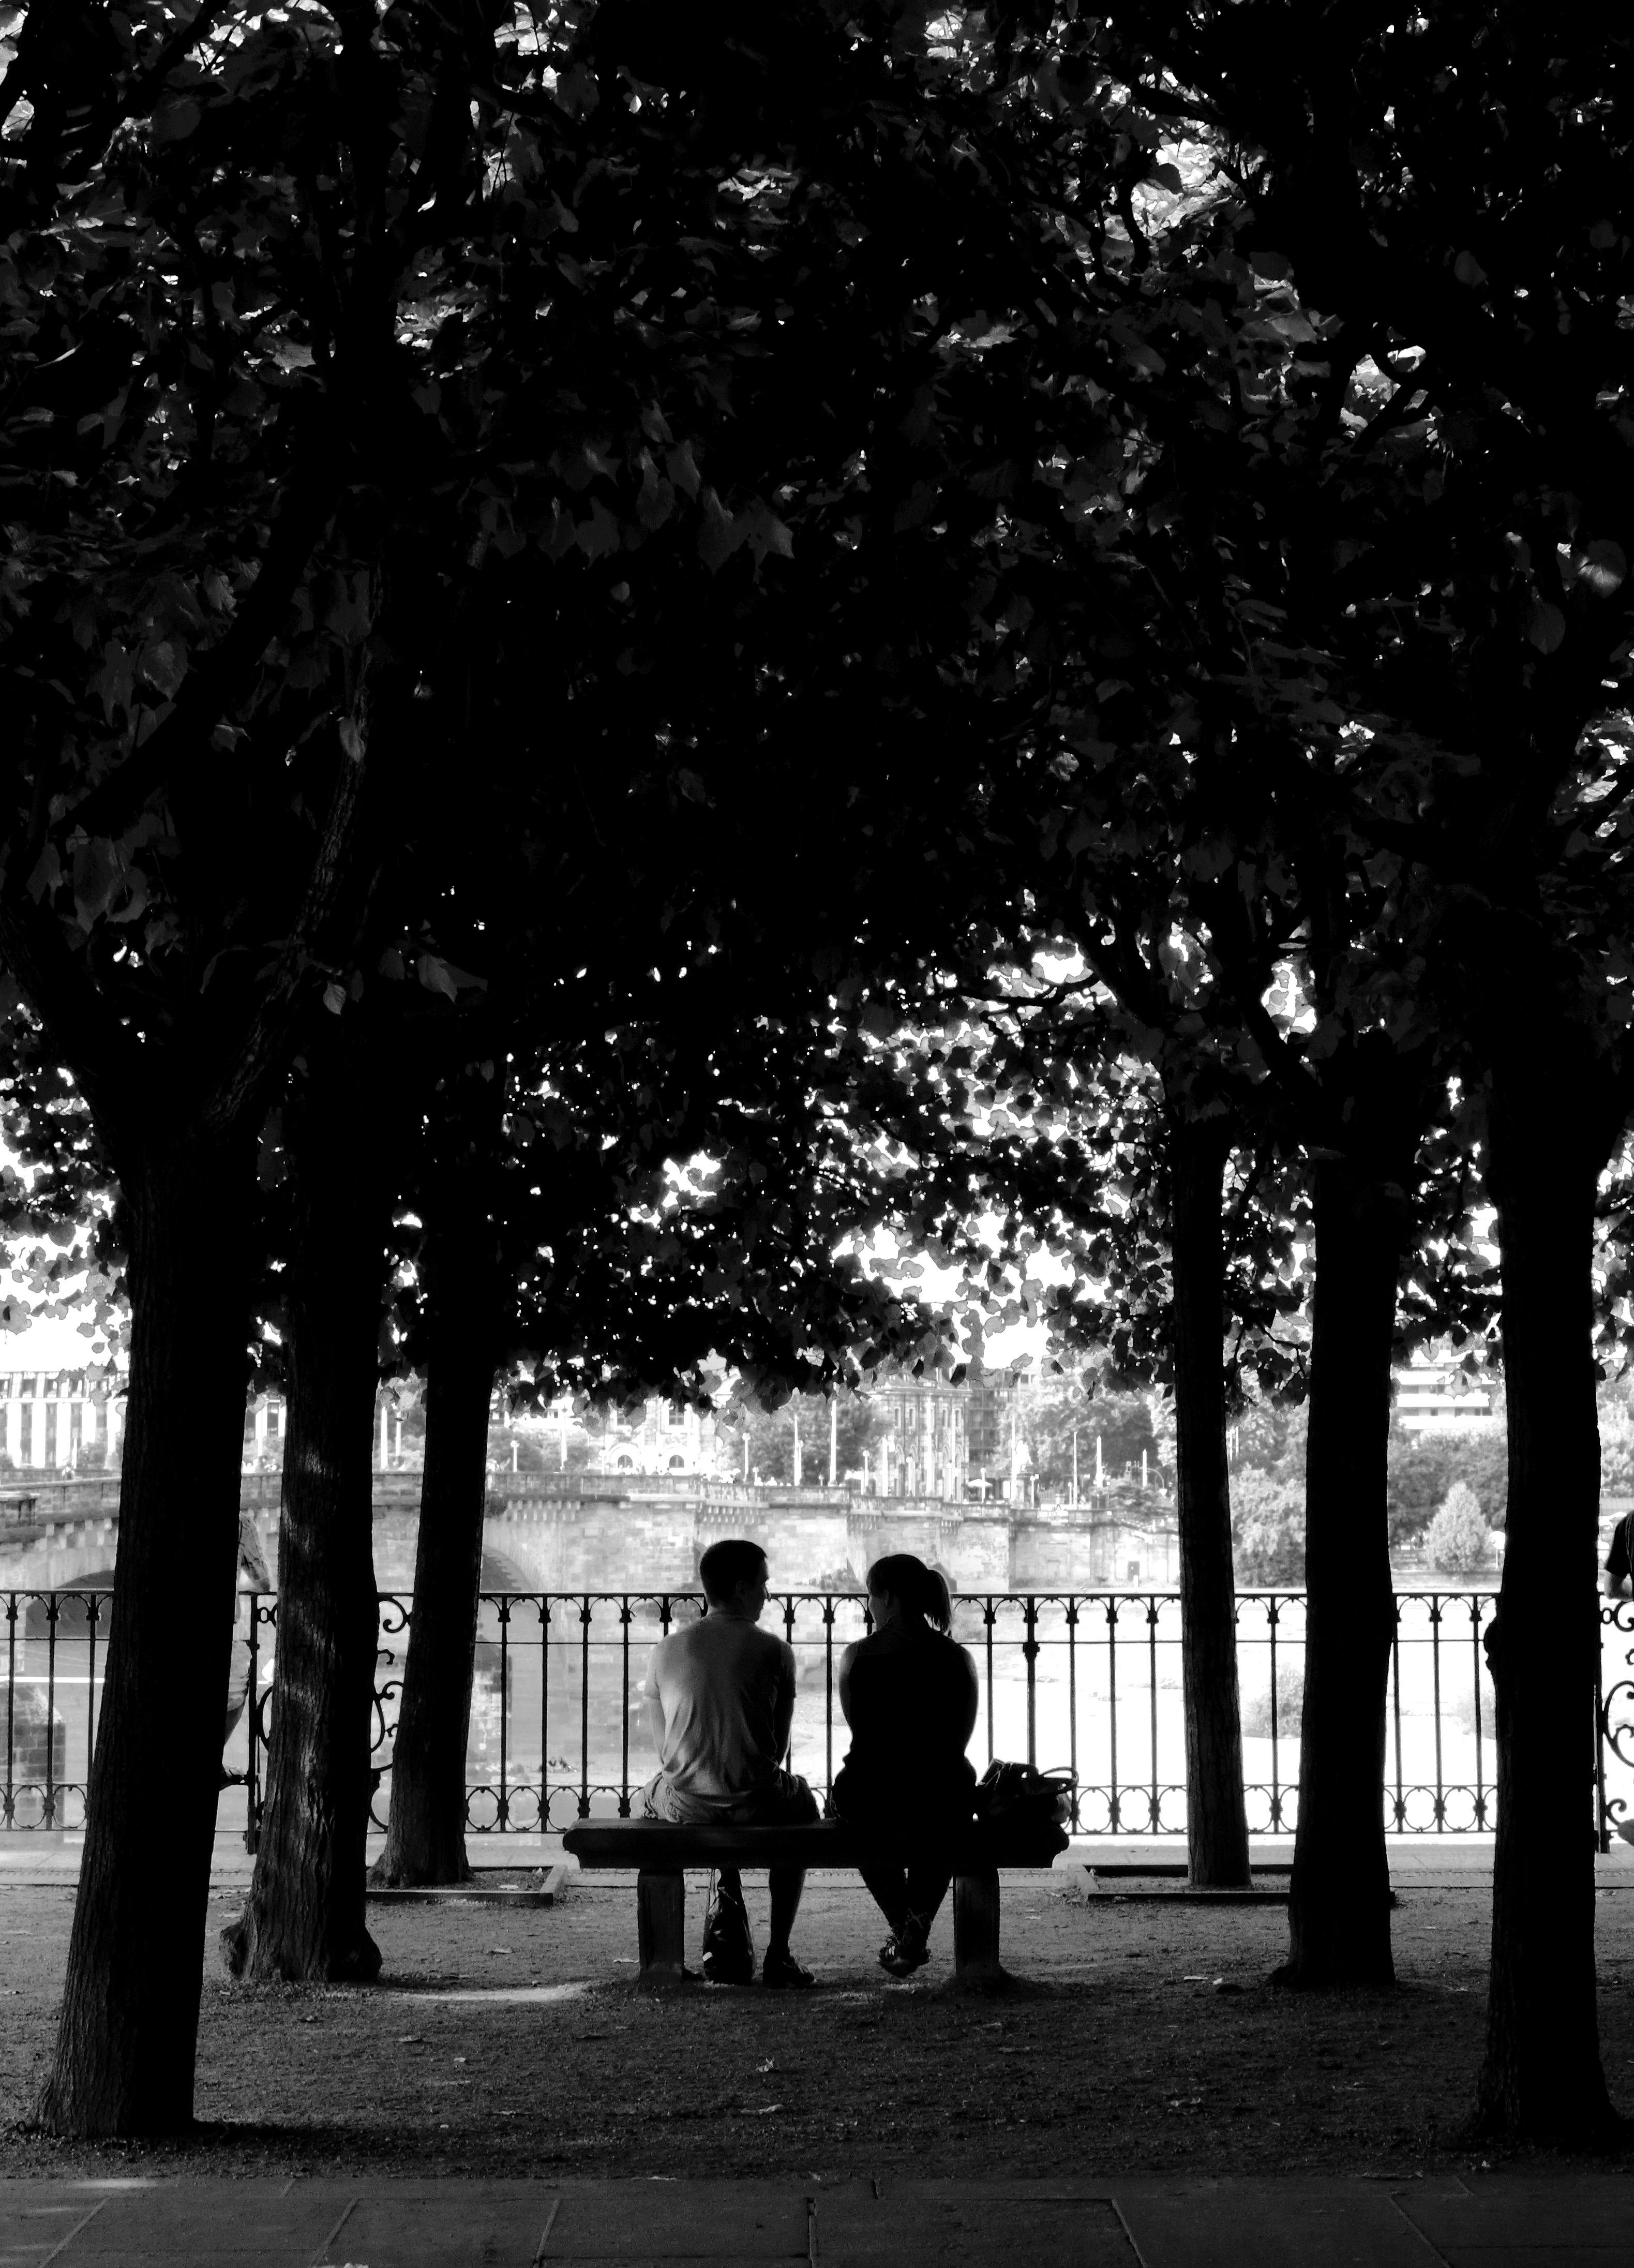
tree, silhouette, light, black and white, white, night, photography, sunlight, morning, evening, couple, darkness, black, monochrome, date, bw, blackandwhite, blackwhite, germany, alemania, allemagne, sw, schwarzweiss, schwarzweis, sachsen, saxonia, germania, paar, schwarzweissfotografie, schwarzweisfotografie, dresden, rendezvous, monochrome photography, woody plant